Tegart's Wall

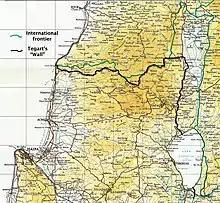
"Tegart's Wall", Palestine 1938–1940

Tegart's Wall was a barbed wire fence erected in May–June 1938 by British Mandatory authorities in the Upper Galilee near the northern border of the territory in order to keep militants from infiltrating from French-controlled Mandatory Lebanon and Syria to join the 1936–1939 Arab revolt in Palestine. With time the security system further included police forts, smaller pillbox-type fortified positions, and mounted police squads patrolling along it. It was described as an "ingenious solution for handling terrorism in Mandatory Palestine."